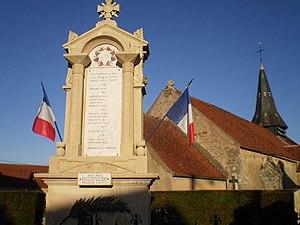
Fain-lès-Moutiers est une commune française située dans le département de la Côte-d'Or en région Bourgogne-Franche-Comté.